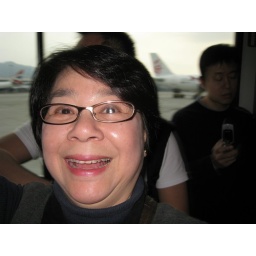
Impromptu shot of Mom in the shuttle bus from our plane landing in HK.